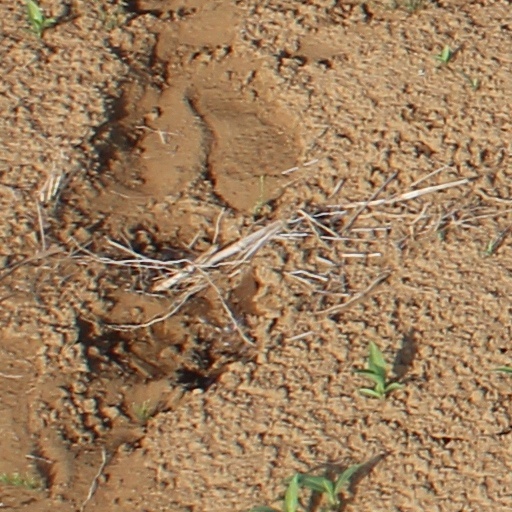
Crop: wheat